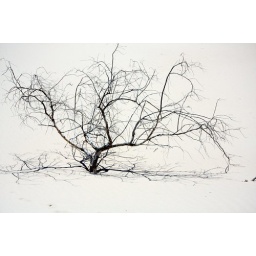
Midday tree in sand at Mungo